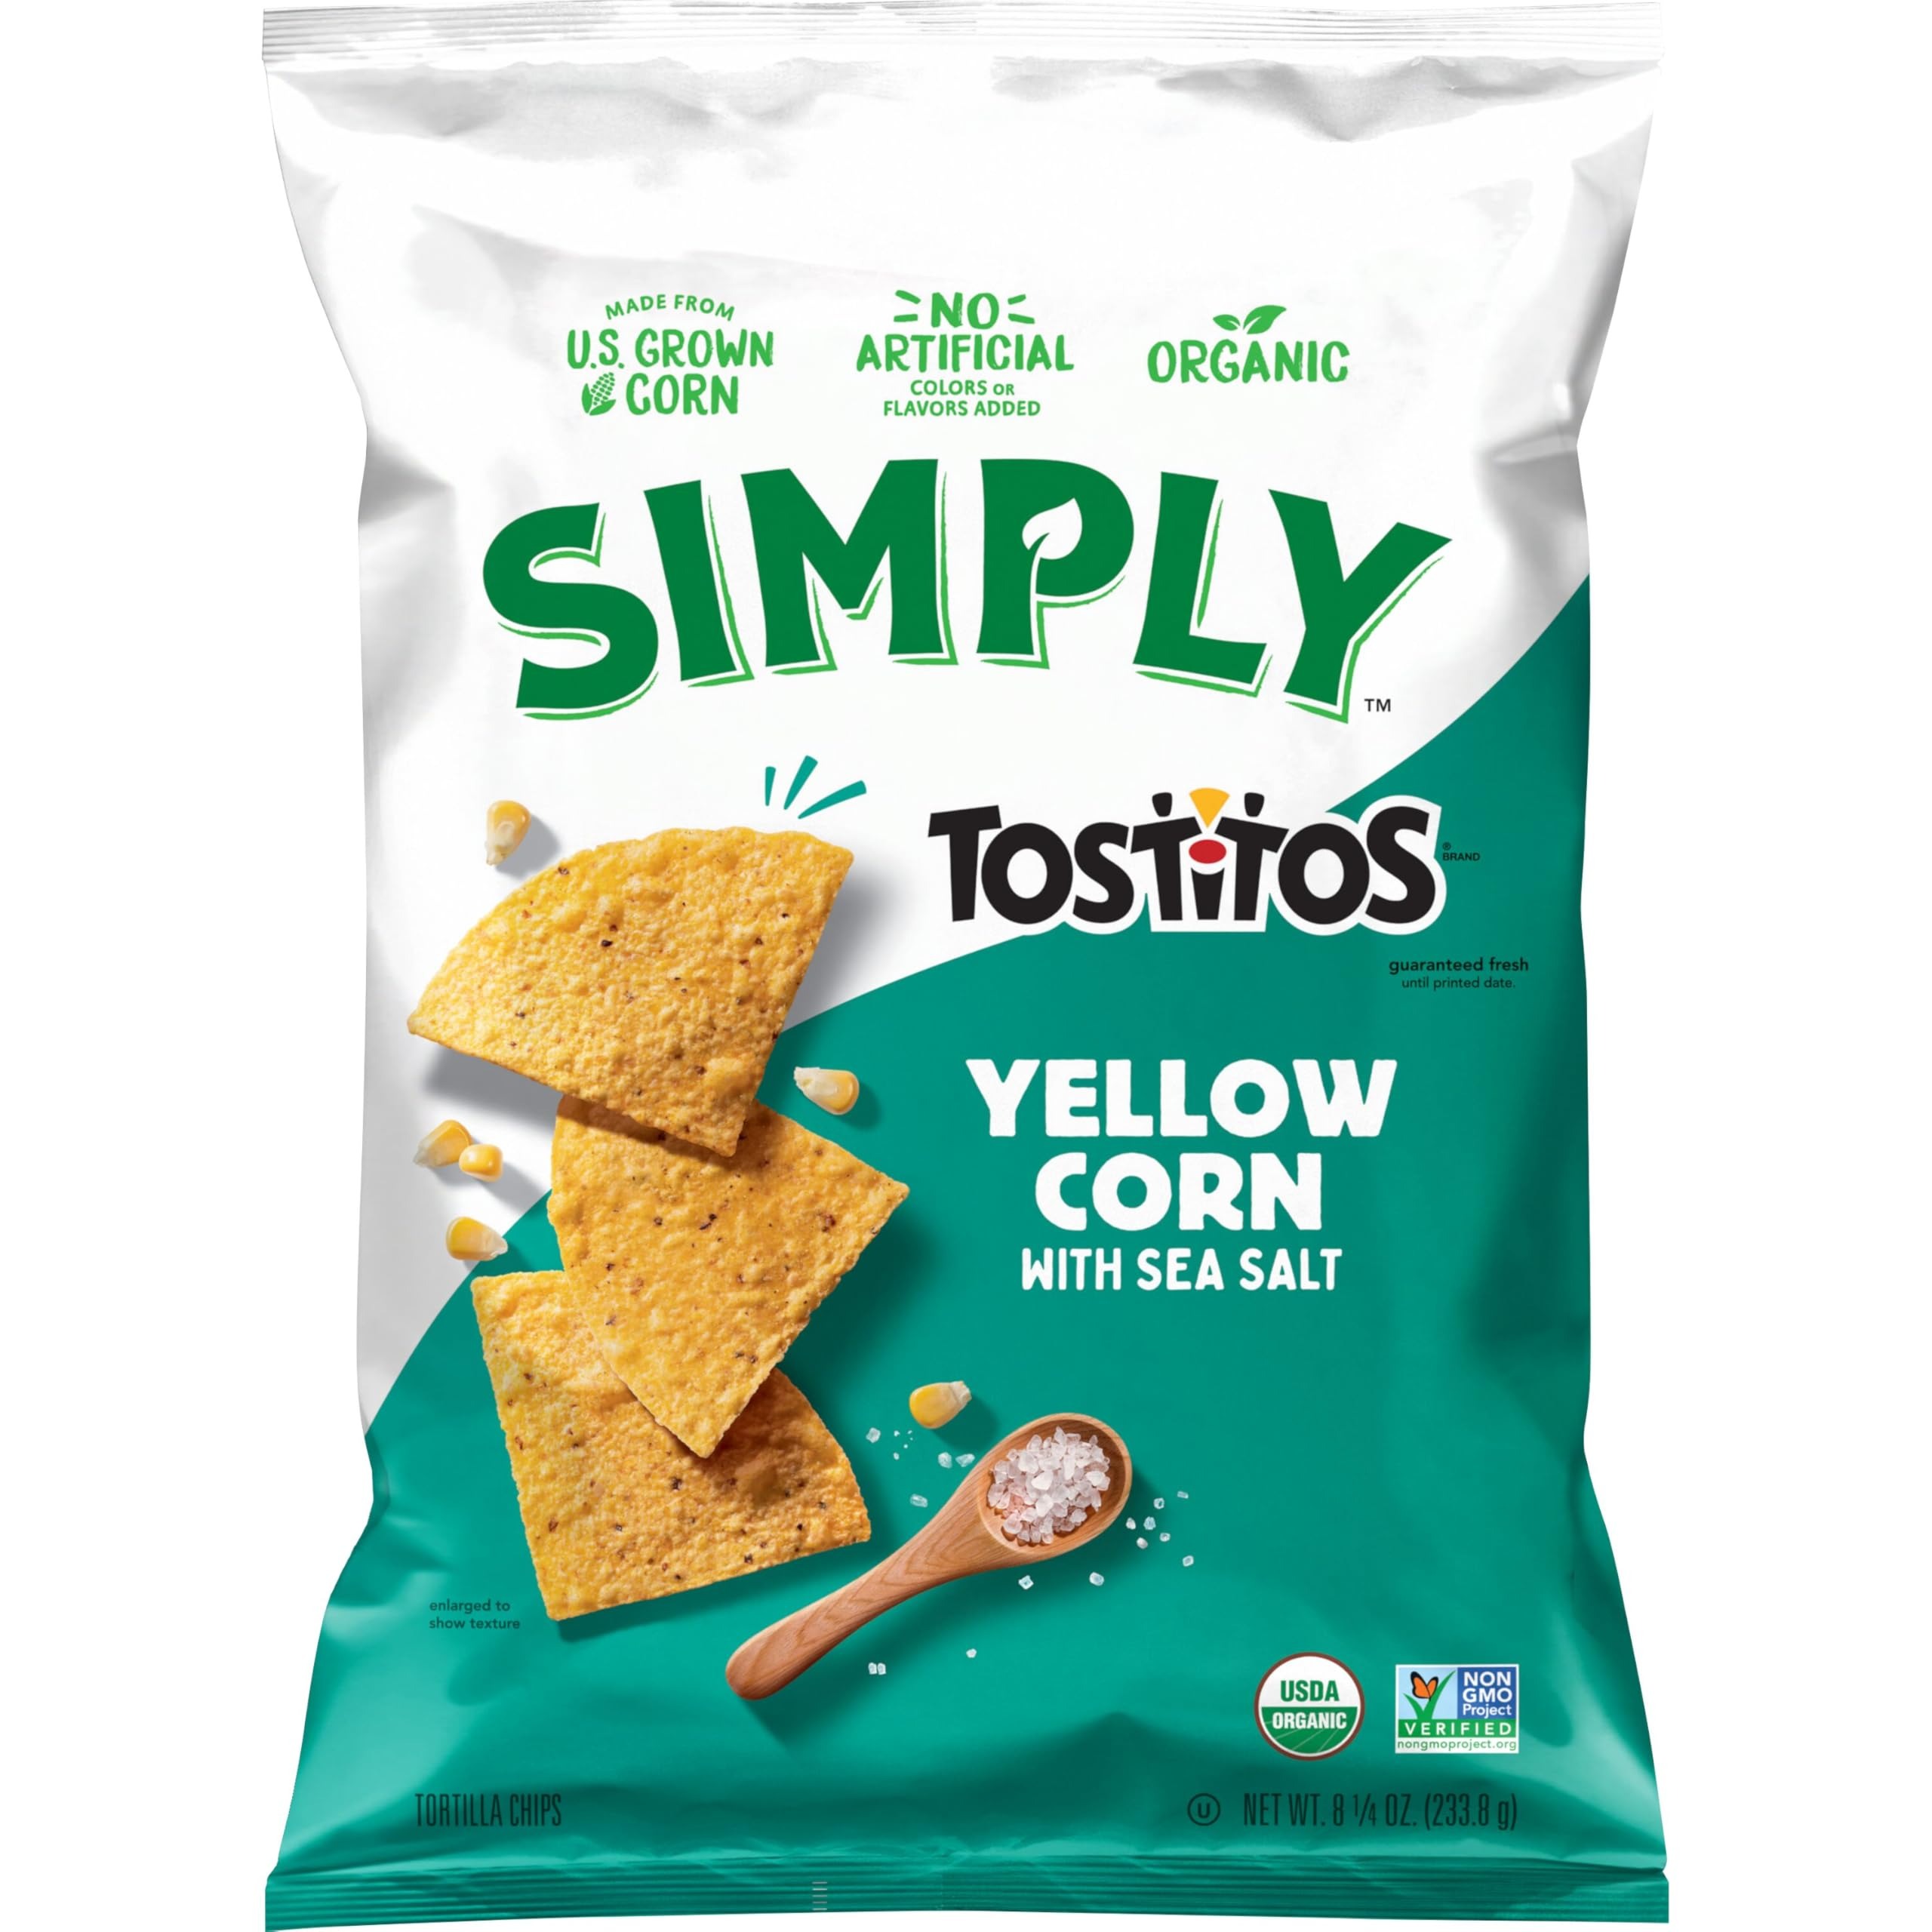
Item Name: Simply Organic Tostitos Yellow Corn Tortilla Chips, 8.25 Oz
Bullet Point 1: 8.25 ounce bag of simply organic Tostitos yellow corn tortilla chips
Bullet Point 2: Made with certified organic corn
Bullet Point 3: Prepare a tasty homemade dip for dipping these chips
Bullet Point 4: No artificial colors, flavors, or preservatives
Value: 8.25
Unit: Ounce

Price: 5.745